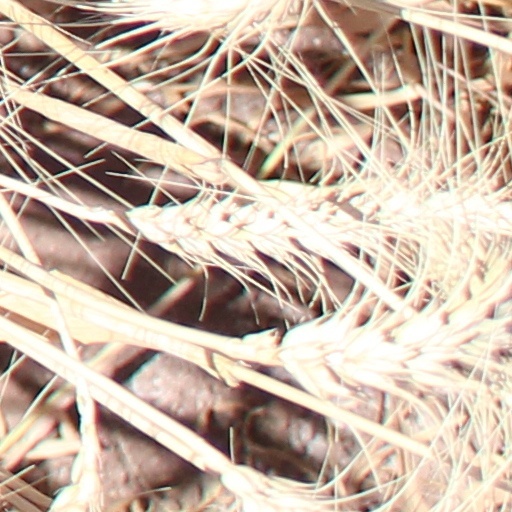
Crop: wheat